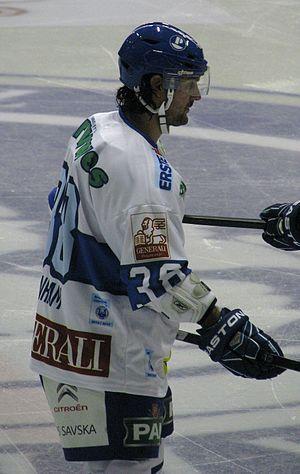
Frank Banham est un joueur professionnel canadien de hockey sur glace naturalisé hongrois.